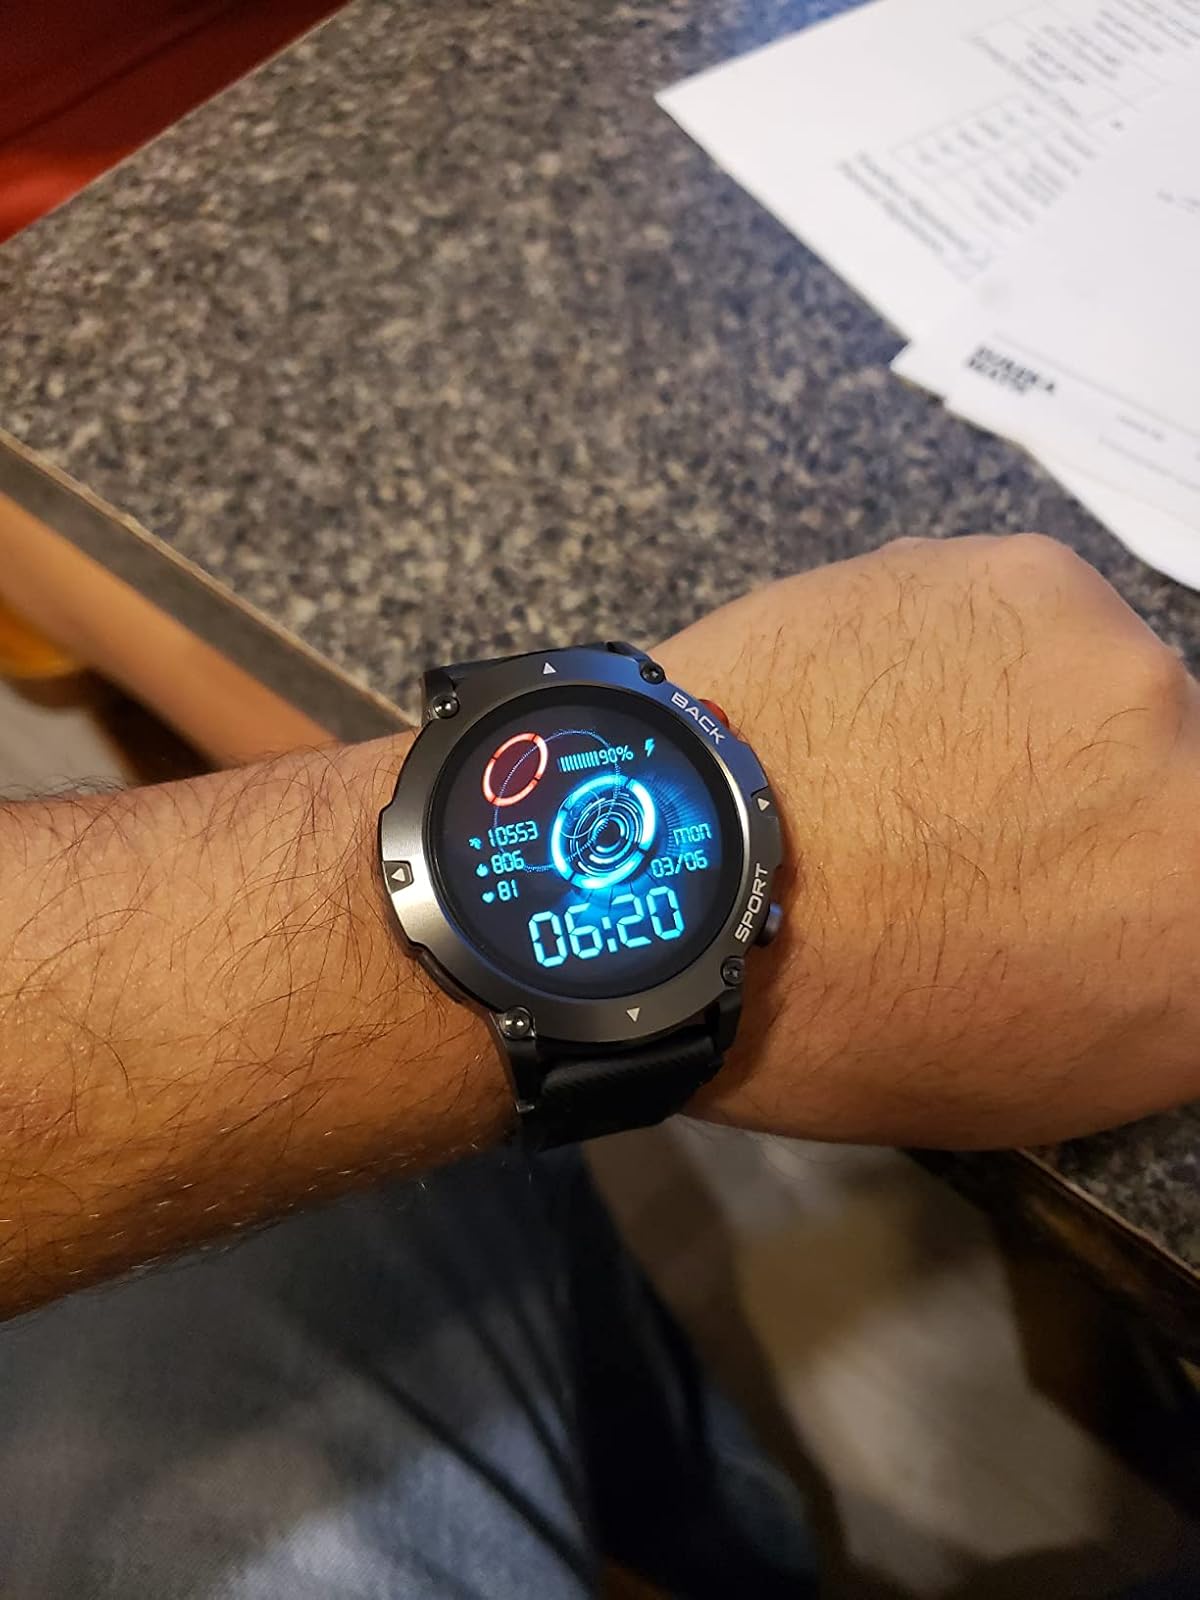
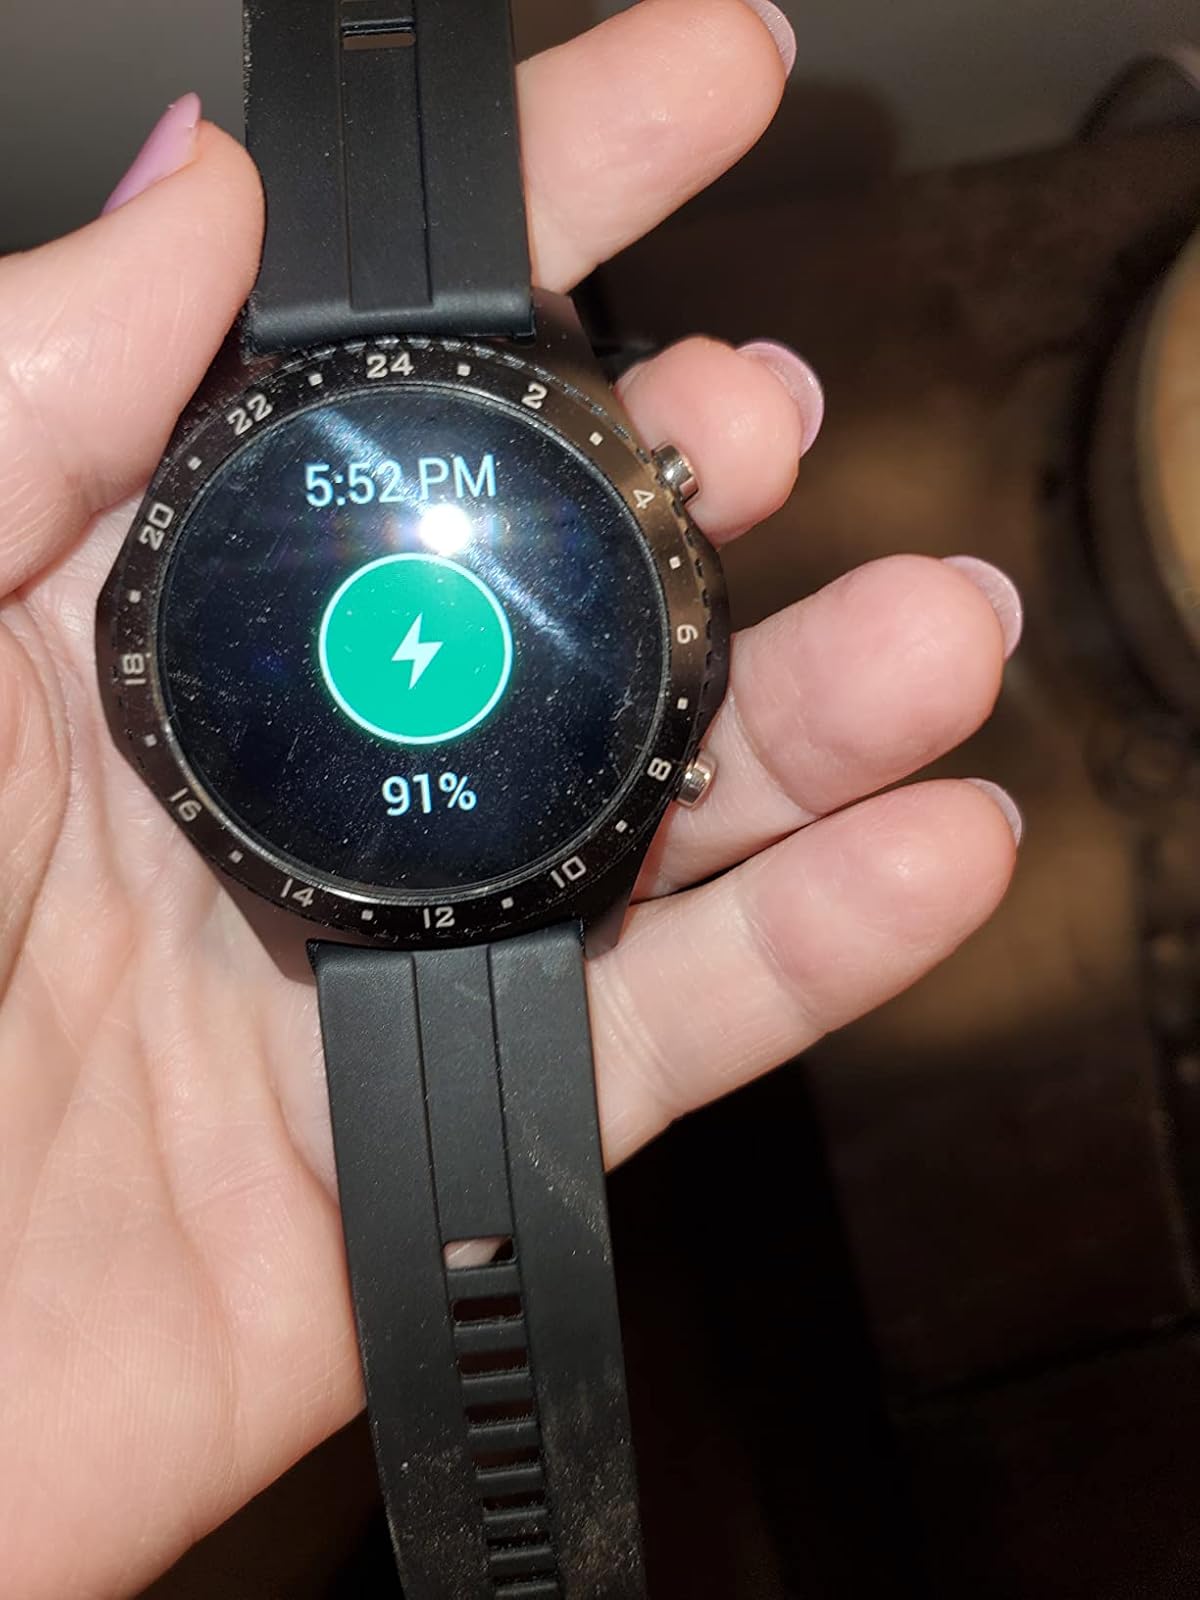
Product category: smartwatch
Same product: no